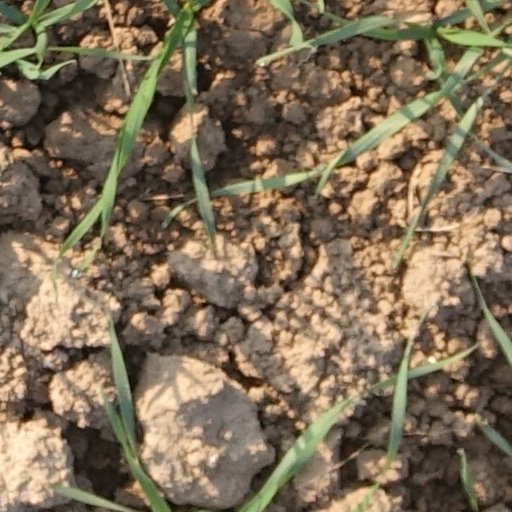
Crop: wheat